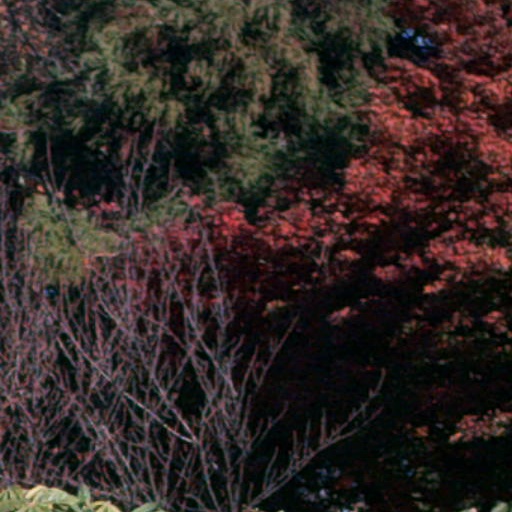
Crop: cassava